Tatra (company)

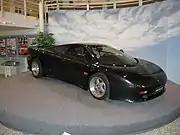
Tatra MTX V8

The Tatra 700 was a large luxury car released in 1996 by Tatra. It was essentially a heavily restyled version of the Tatra 613 model it replaced, with updated body panels and detailing. The T700 was offered as both a saloon and coupé with either a 3.5 or 4.4 litre 90° air-cooled V8 petrol engine.